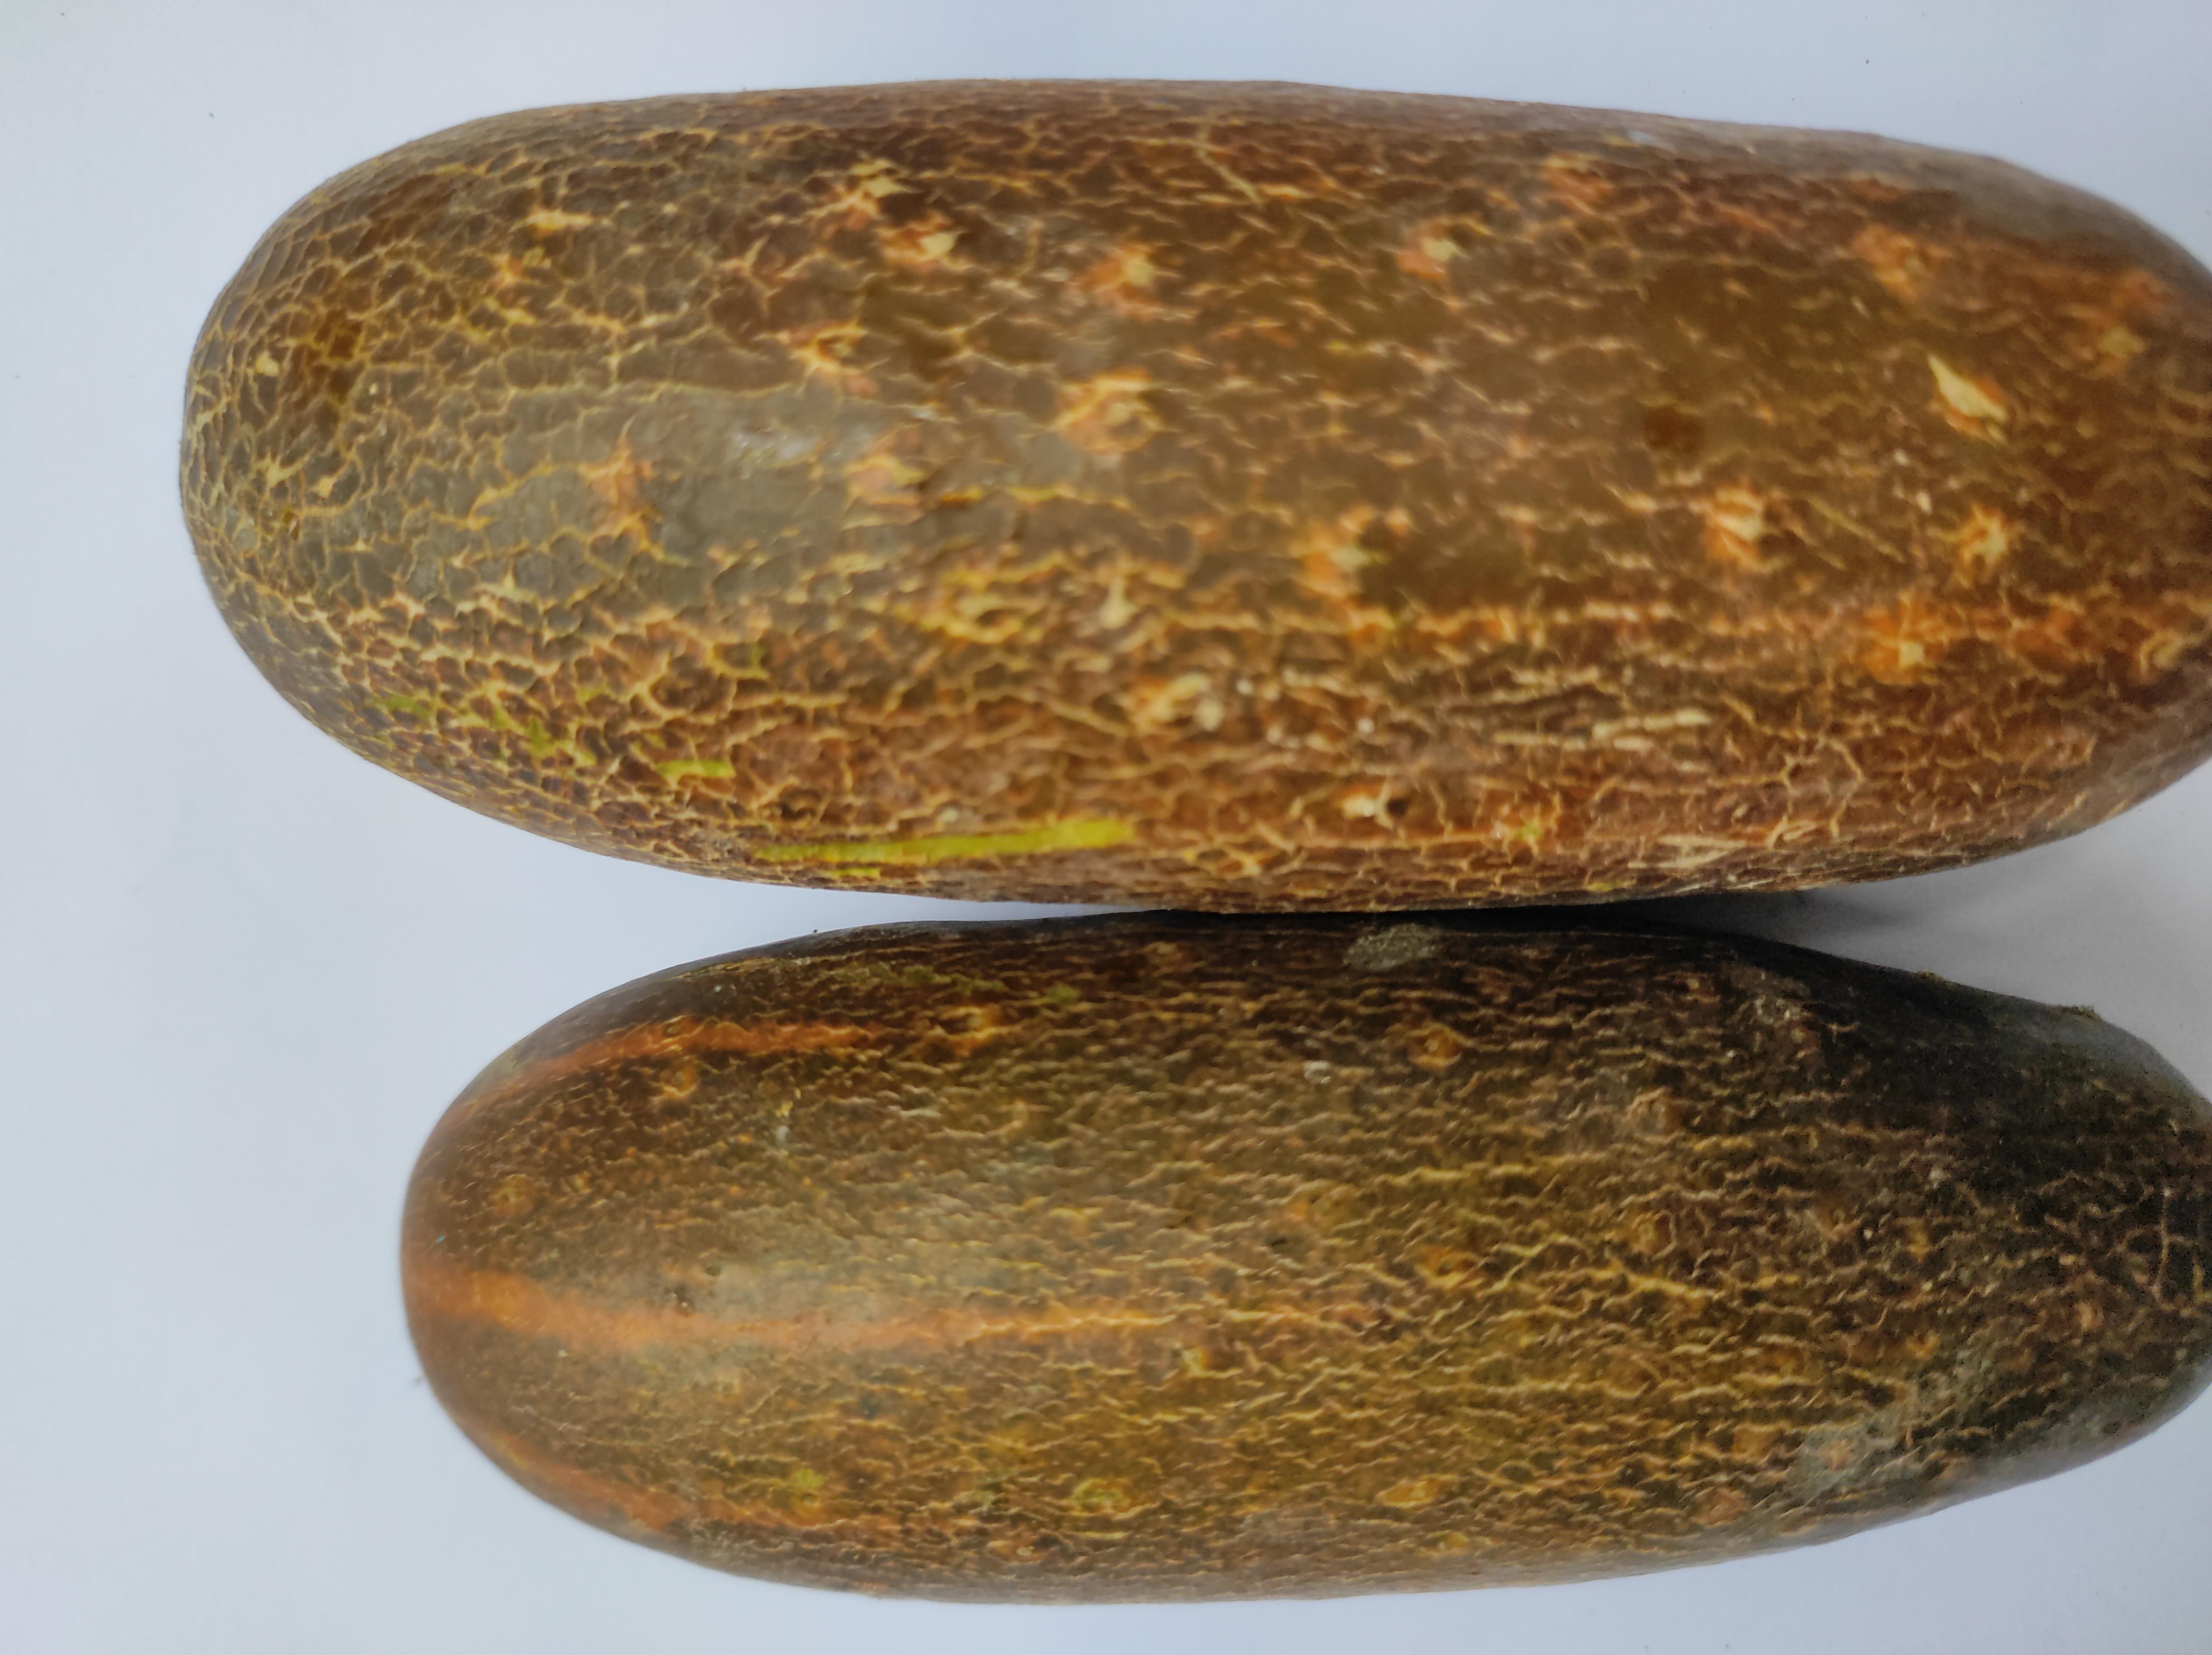
Label: Cucumber